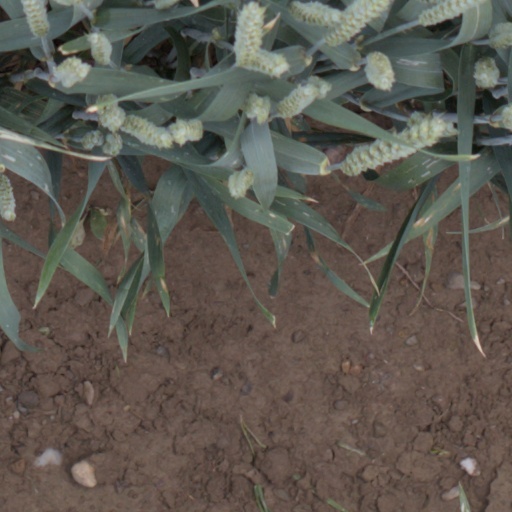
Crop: wheat